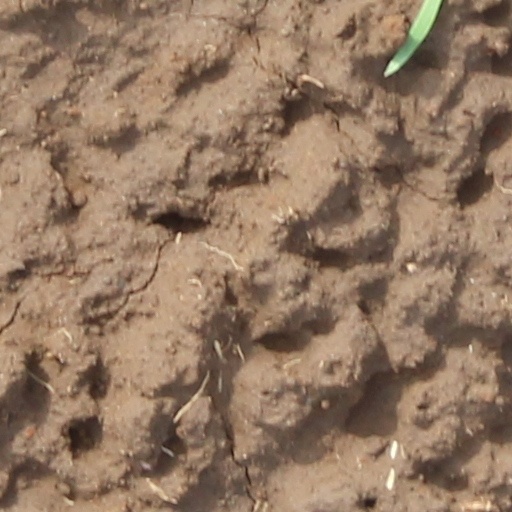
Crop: wheat